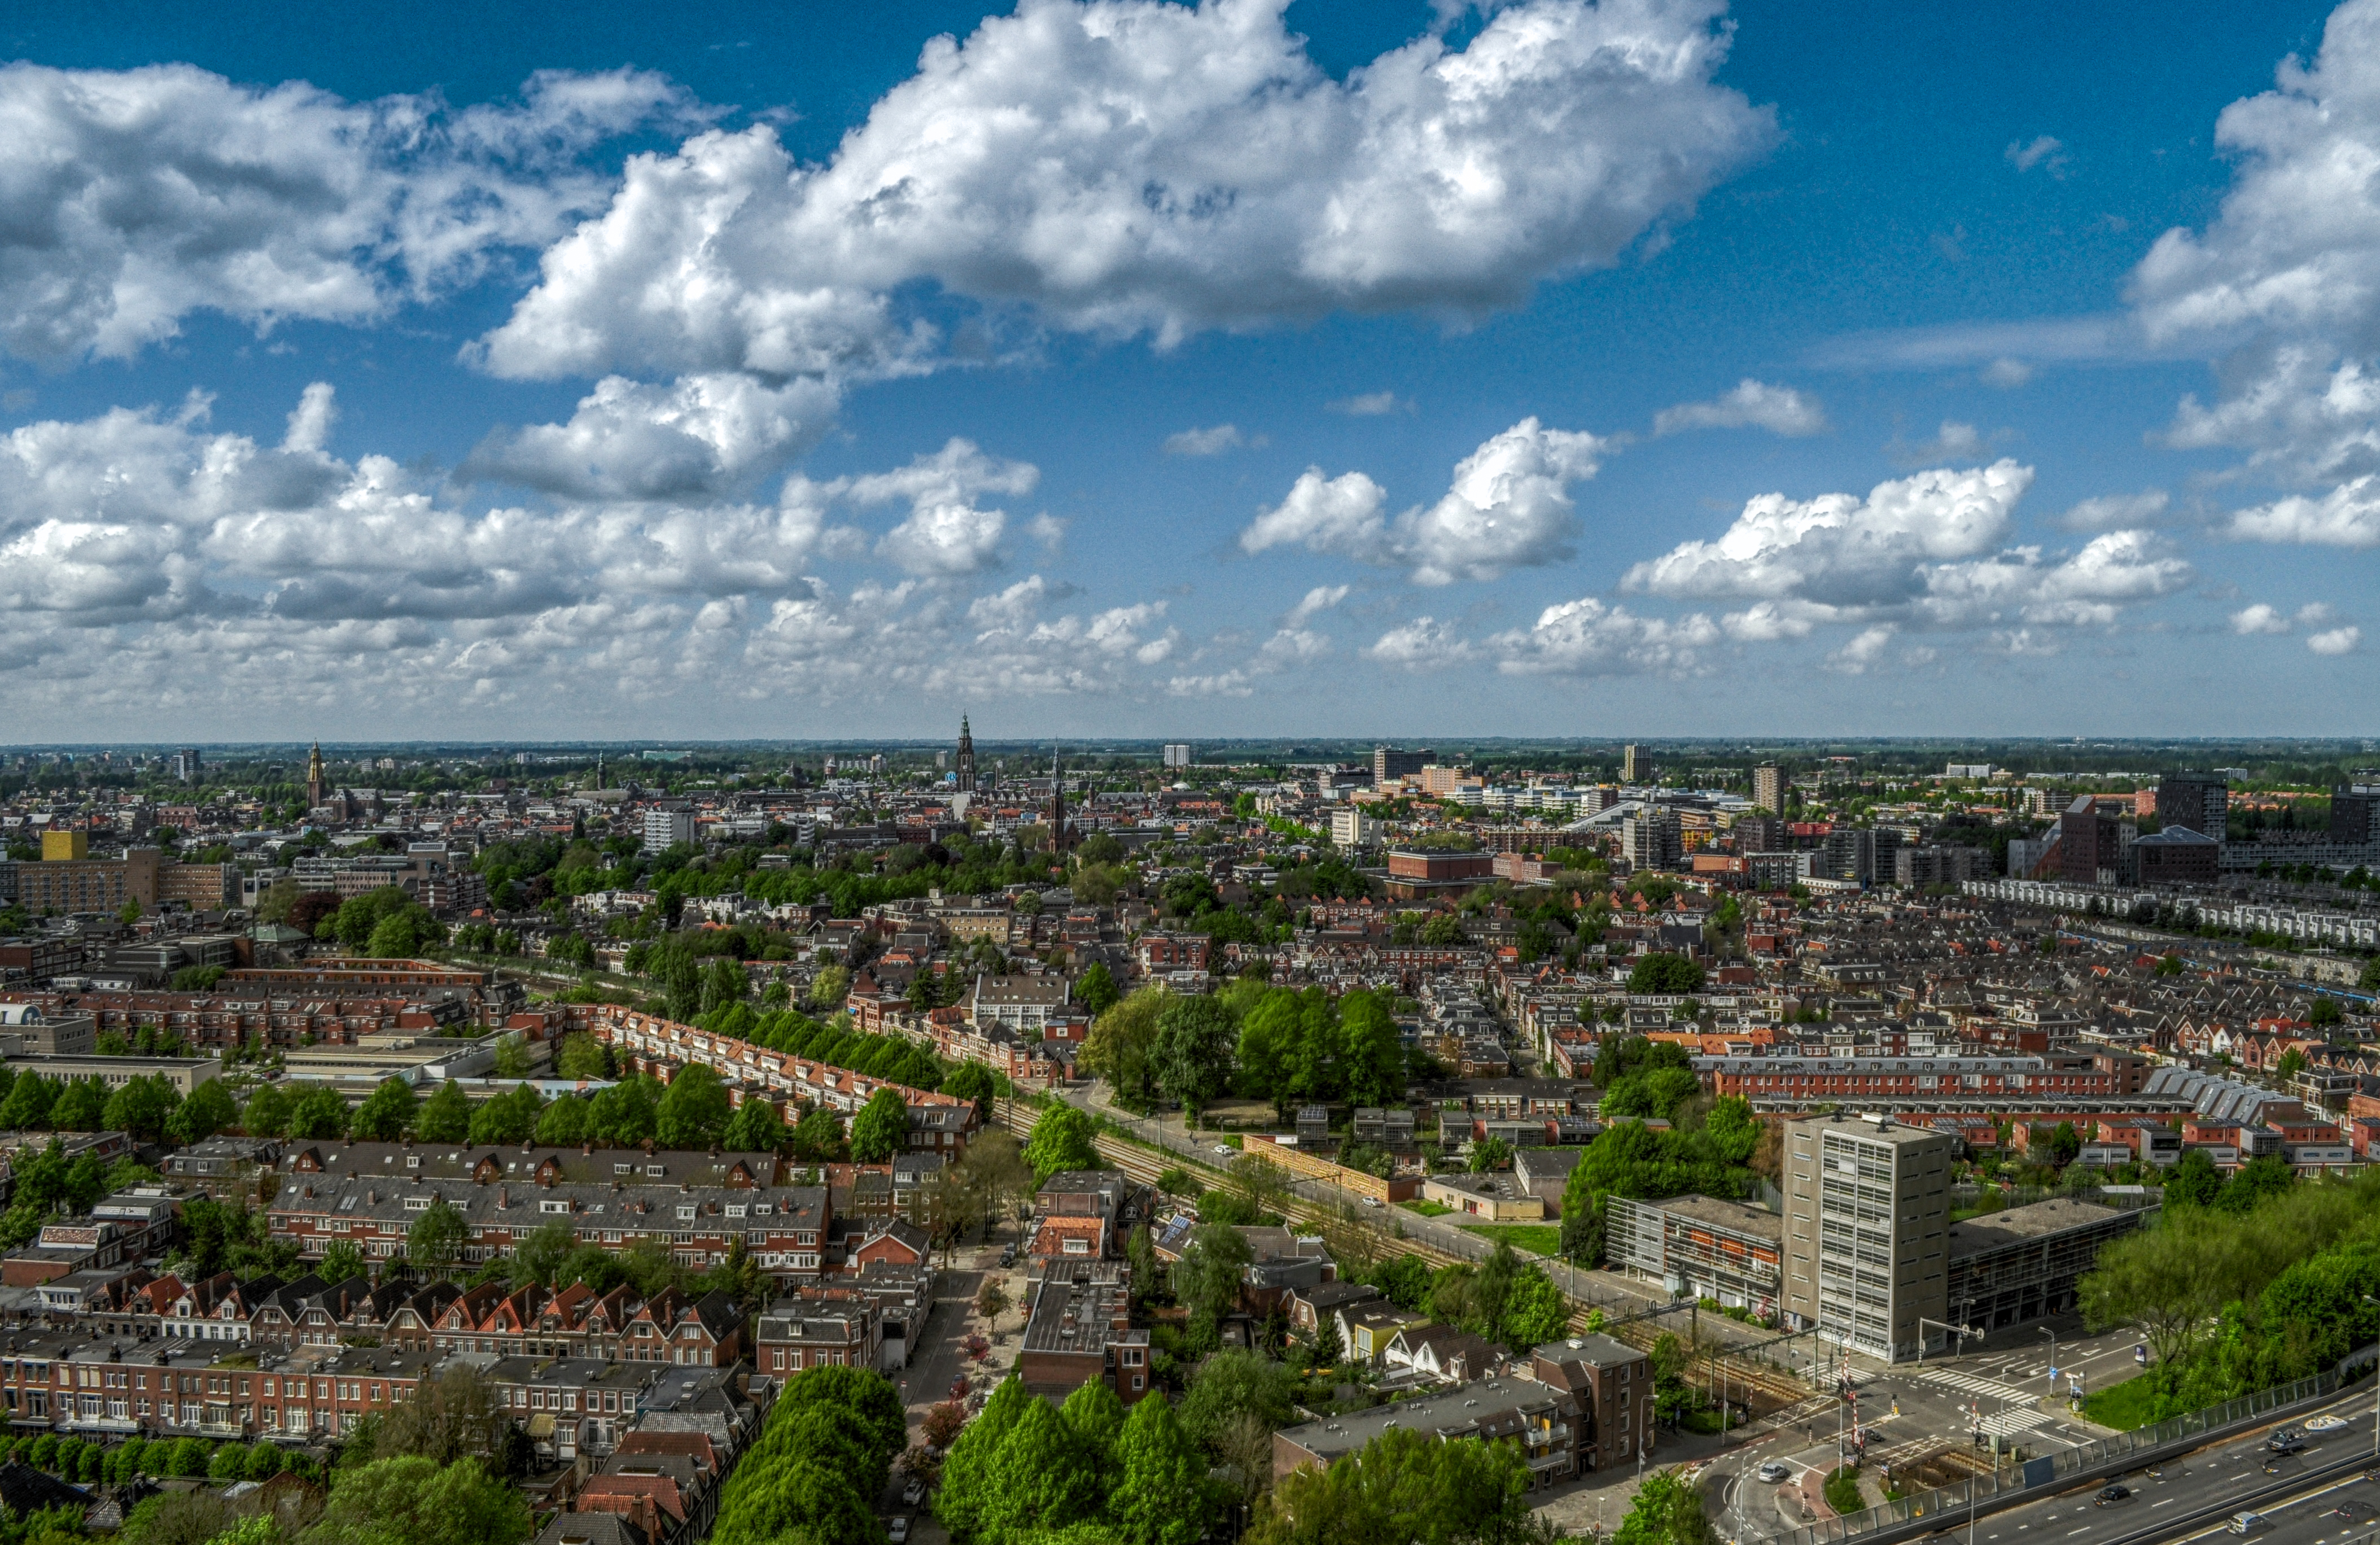
horizon, cloud, sky, skyline, photography, cloudy, town, city, skyscraper, cityscape, panorama, downtown, suburb, tower block, netherlands, center, groningen, neighbourhood, bird's eye view, aerial photography, urban area, residential area, human settlement, metropolitan area, royalty free images